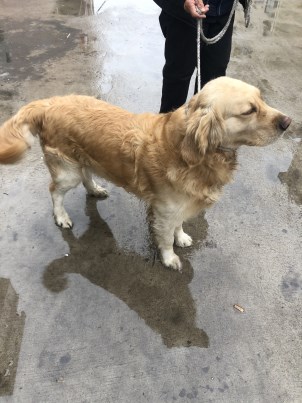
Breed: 5355-n000126-golden_retriever